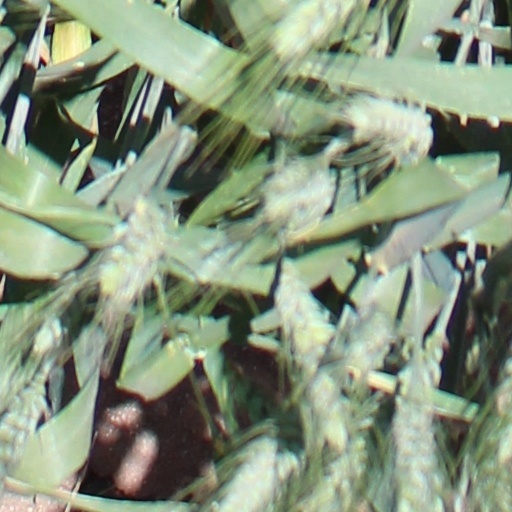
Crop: wheat